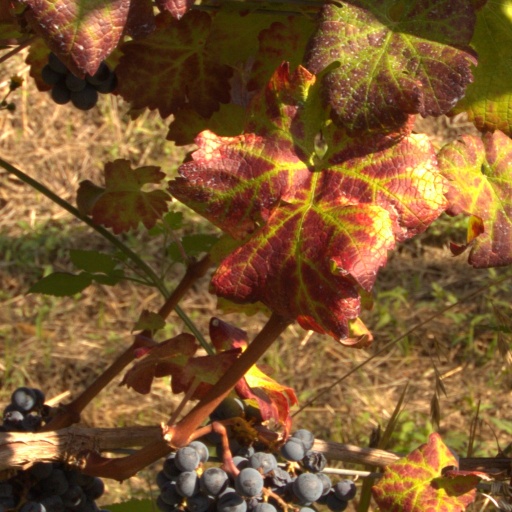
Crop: grape